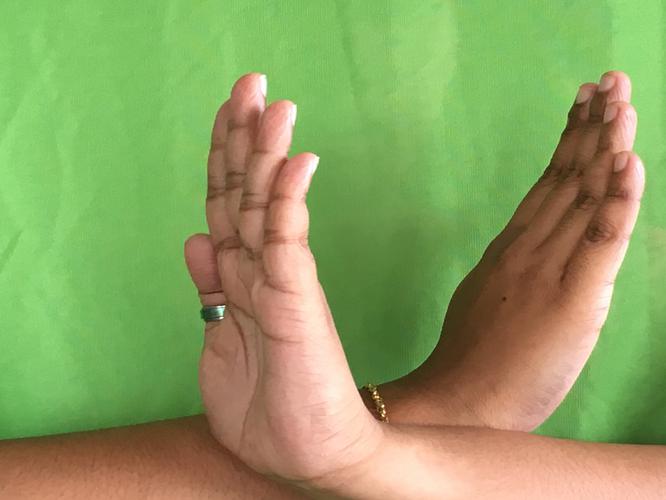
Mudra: Swastikam
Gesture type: double_hand